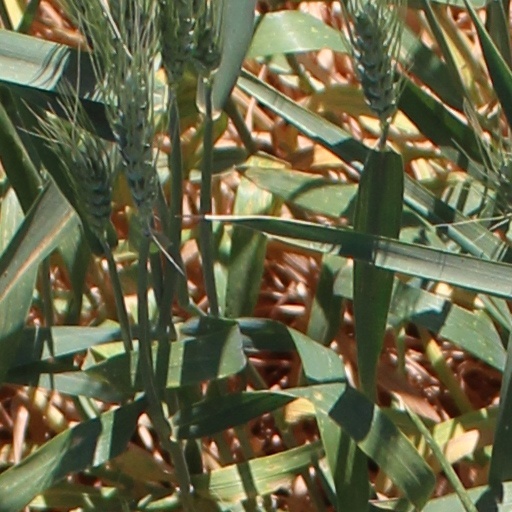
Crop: wheat